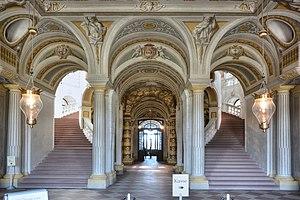
Château de Bruchsal, escalier
Le château de Bruchsal est l'ancienne résidence des princes-évêques de Spire, à Bruchsal, aujourd'hui dans l'État du Bade-Wurtemberg en Allemagne.